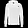
Label: Pullover